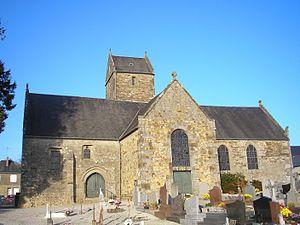
Romagny (Normandie, France). L'église Notre-Dame.
Romagny est une ancienne commune française, située dans le département de la Manche en région Normandie, devenue le 1ᵉʳ janvier 2016 une commune déléguée au sein de la commune nouvelle de Romagny Fontenay.